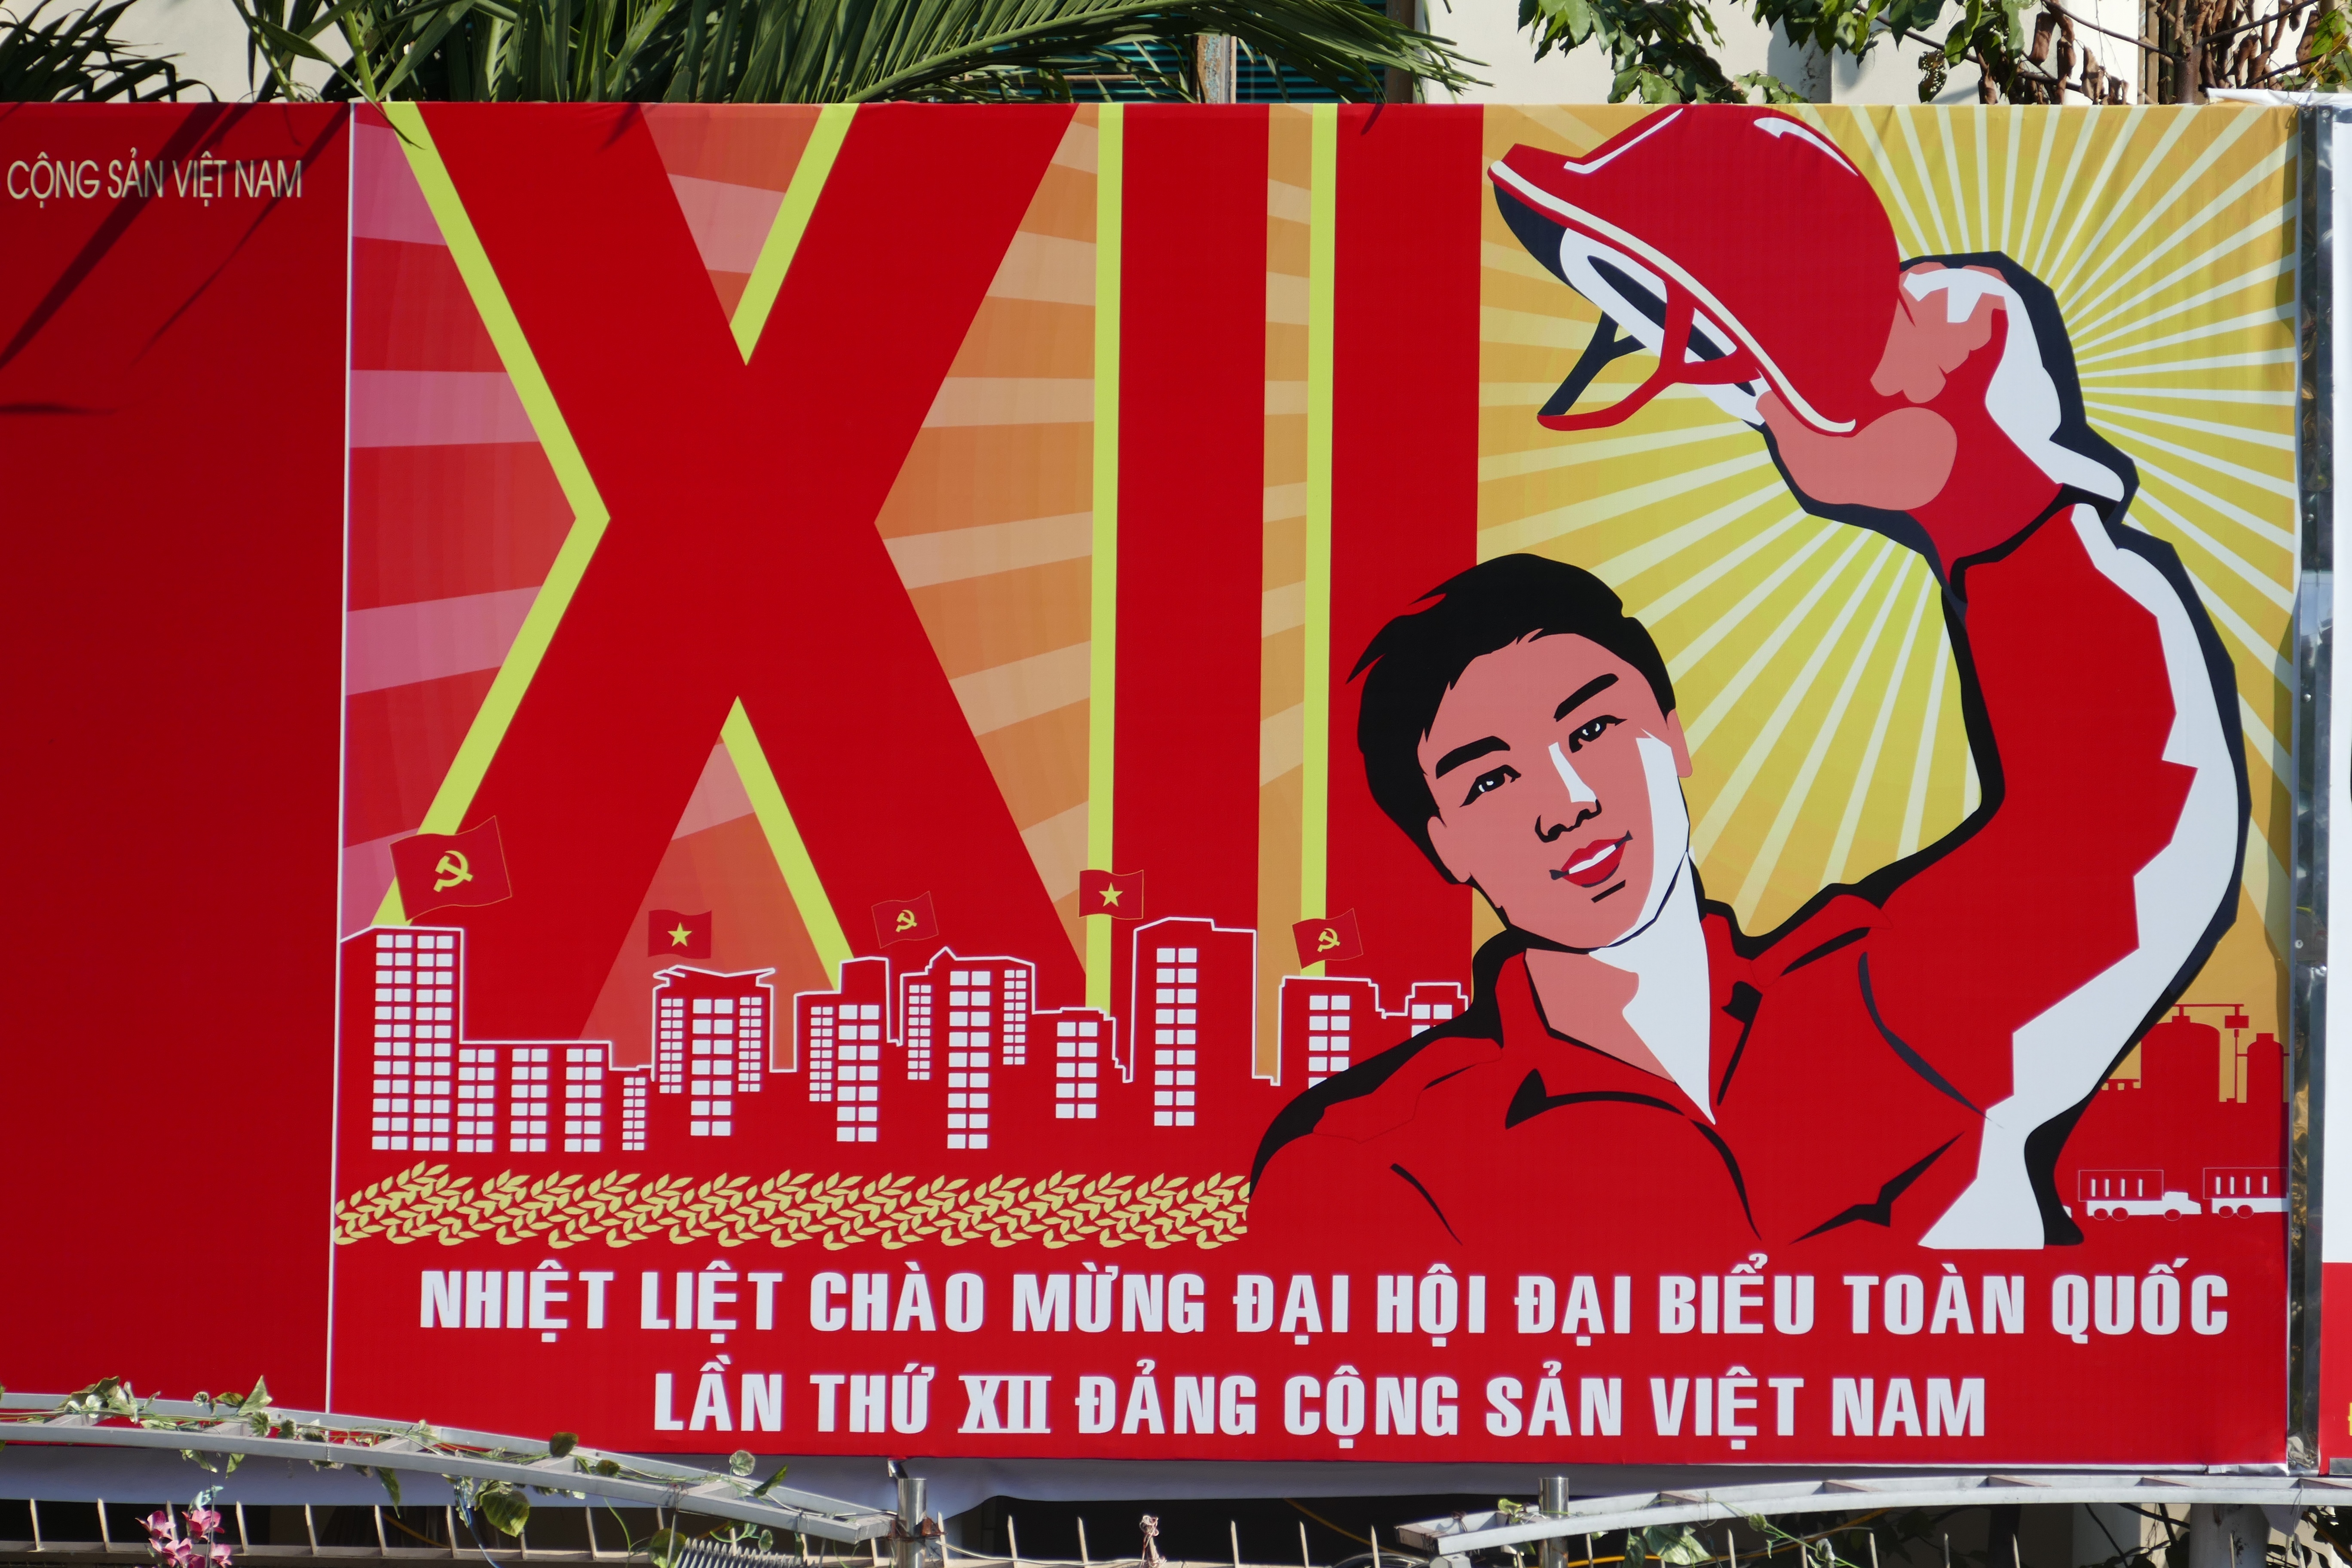
advertising, hammer, banner, saigon, advertisement, party, state, poster, communism, vietnam, workers, socialism, sickle, ho chi minh city, album cover, saigon ho chi minh city, unity party